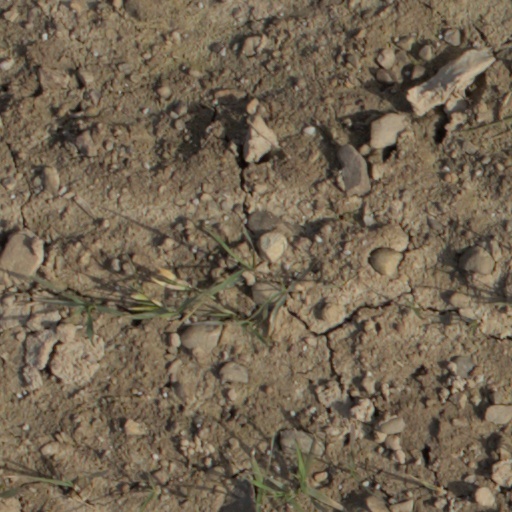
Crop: wheat